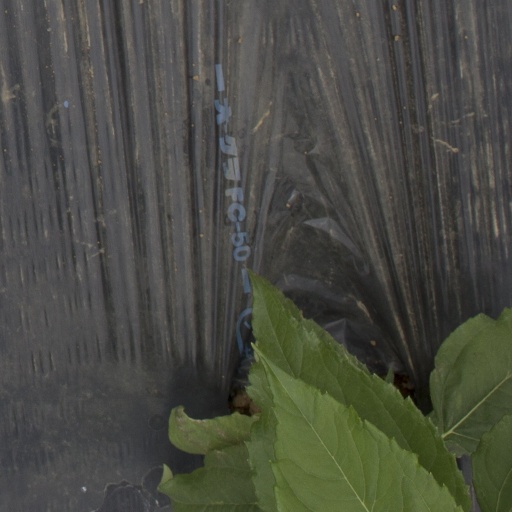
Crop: Jerusalem artichoke